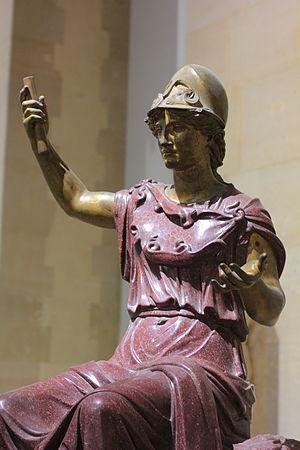
Seated Minerva restored as Dea Roma, red porphyry (ancient body, 2nd century AD, completed by Francuccio Francucci) and gilt bronze (modern head and arms, 17th and 18th centuries). From the gardens of San Martino de’ Monti, Rome.
Un porphyre est un terme général de pétrographie pour désigner toute roche magmatique qui présente une texture caractérisée par de grands cristaux de feldspath noyés dans une pâte aphanitique. Ces roches font souvent partie du groupe des andésites. On dit aussi qu'une roche a une texture « porphyrique » lorsque des phénocristaux de feldspath sont notablement plus grands que les autres cristaux qui les entourent.